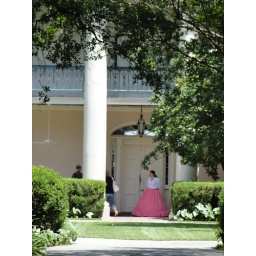
The hostess at Oak Alley wore a beautiful pink skirt that just matched the pink of the water lillies in the pool.